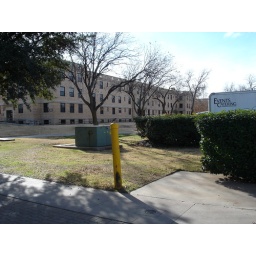
Mocking bird on the yellow post. McKenzie dorm (where I lived freshman year) is in the background.